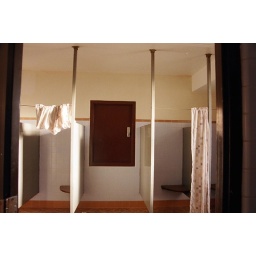
I don't know what the tiny door in the wall of the changing room is for.